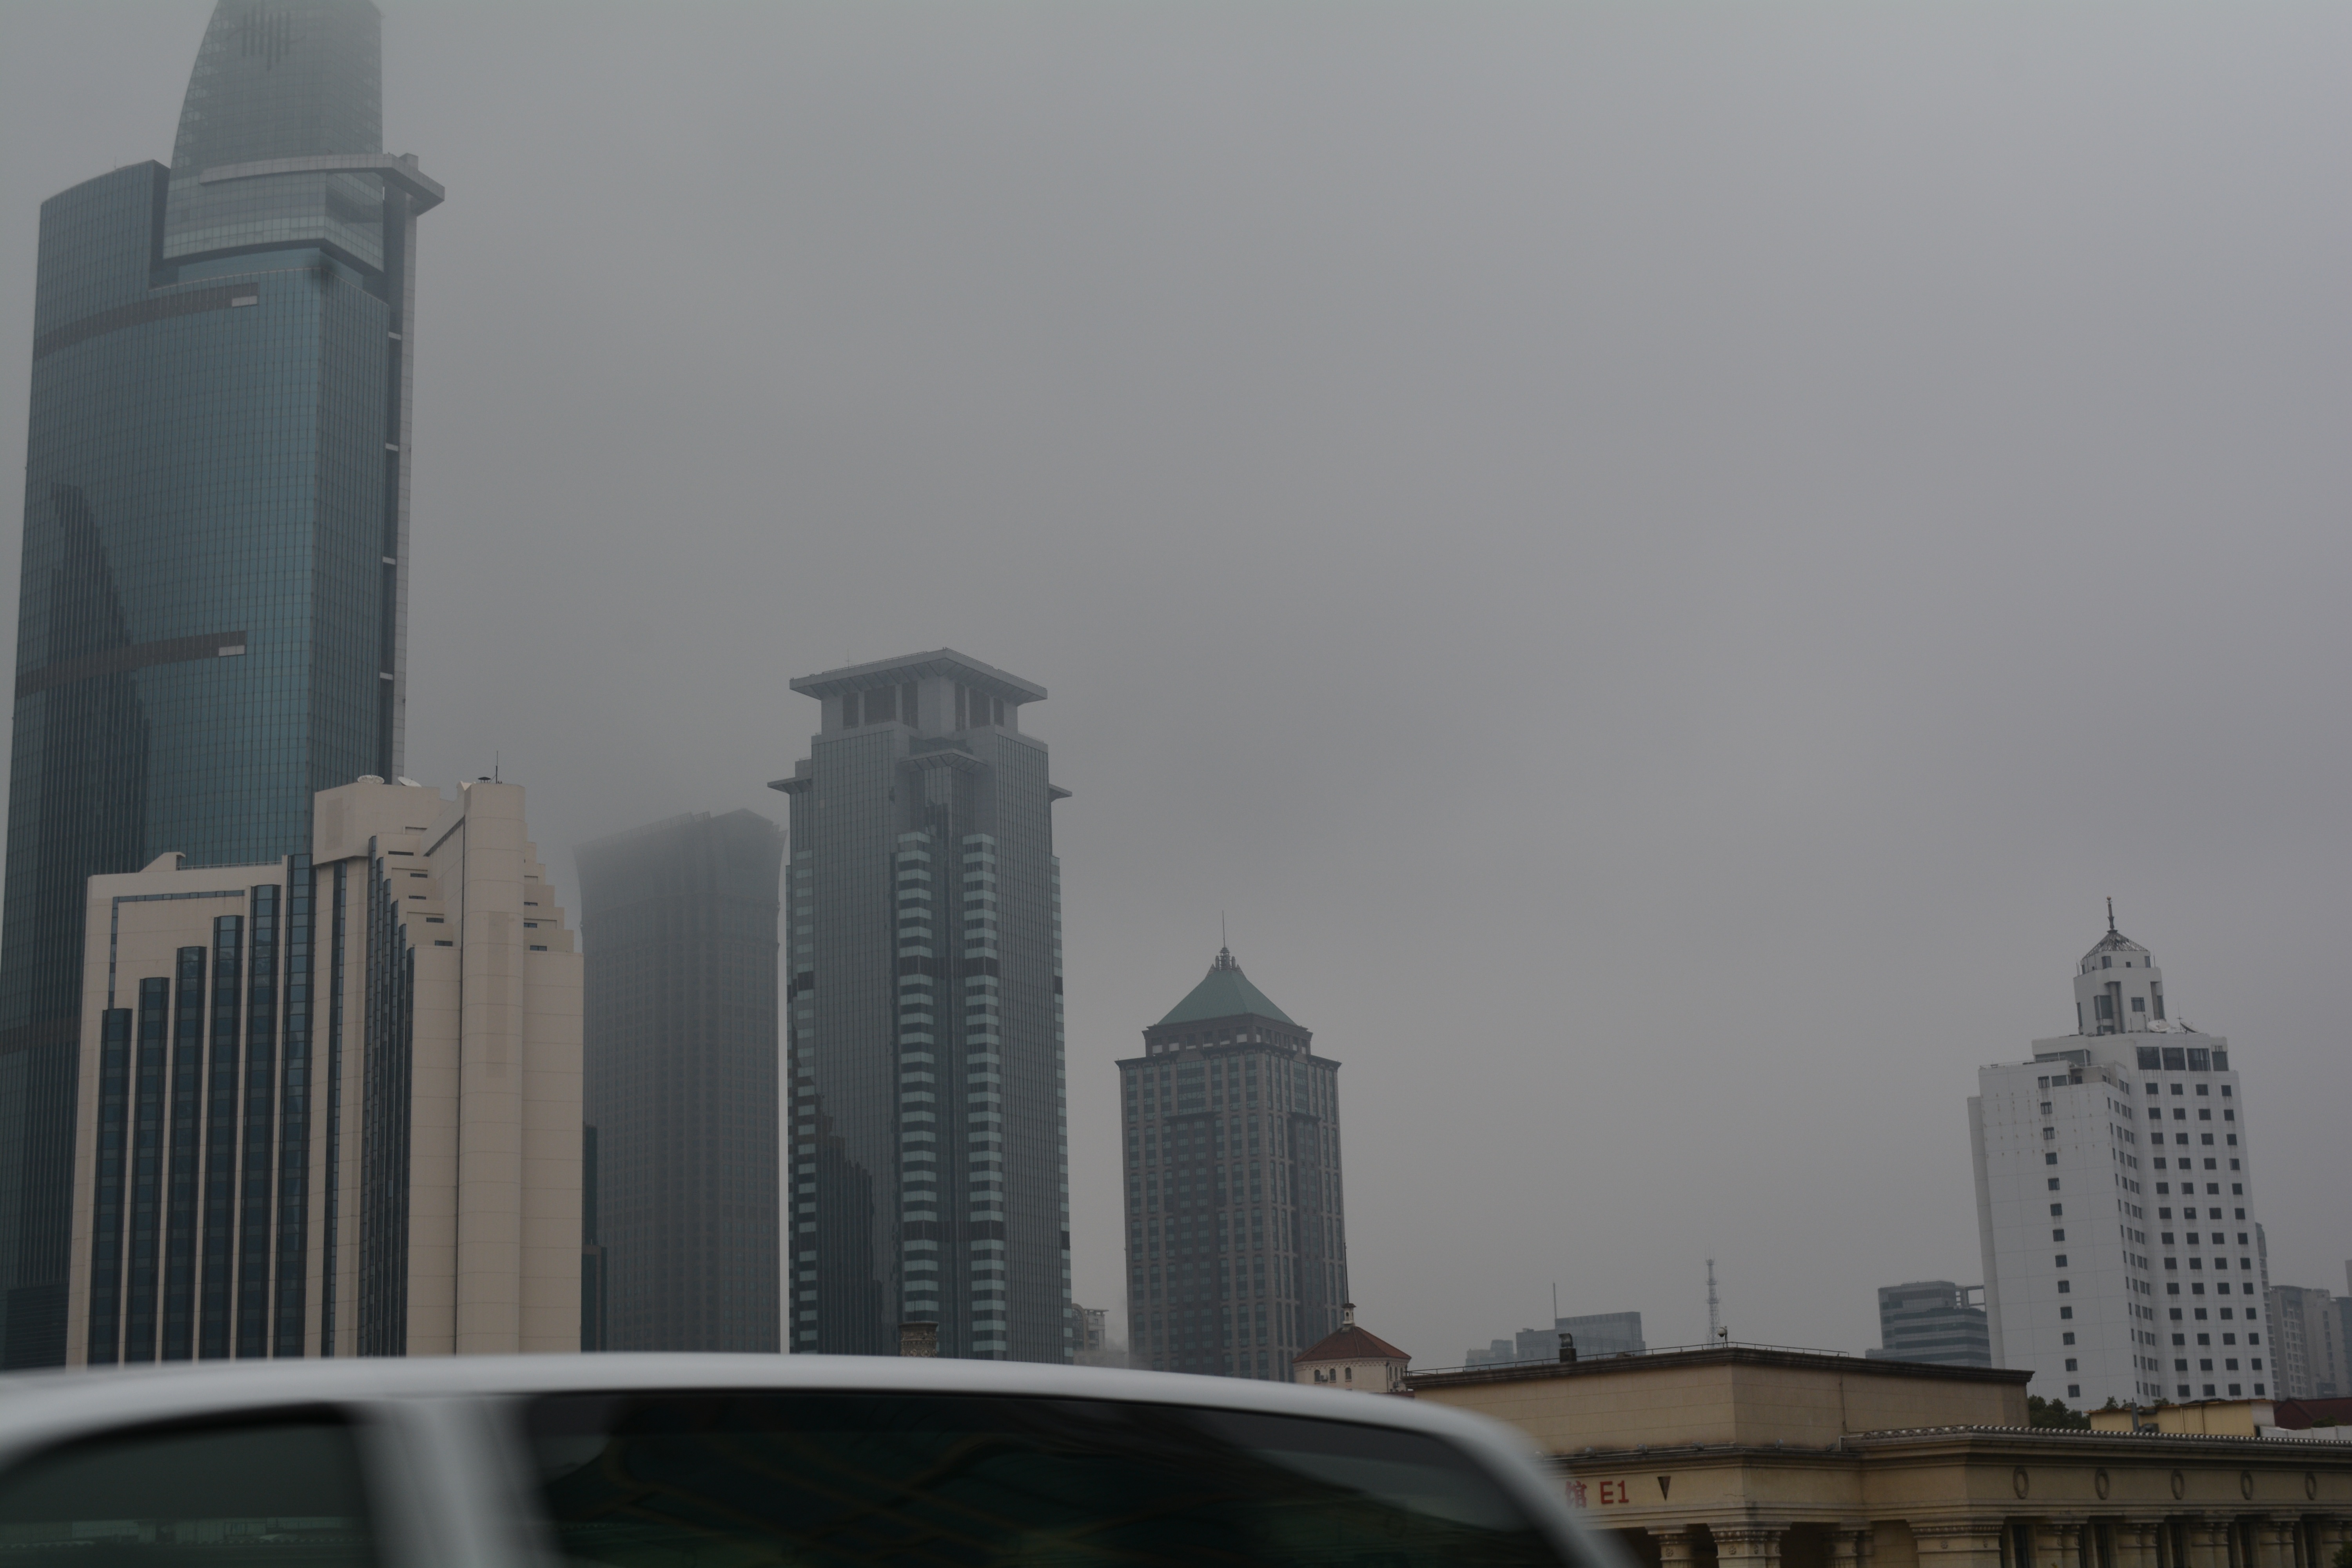
horizon, fog, skyline, morning, city, skyscraper, cityscape, downtown, tower, weather, haze, tower block, metropolis, urban area, atmospheric phenomenon, human settlement, atmosphere of earth, metropolitan area